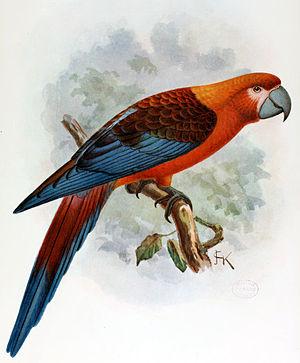
L’Ara tricolore anciennement Ara d'Hispaniola était une espèce endémique de l'île des Pins et de Cuba ainsi que probablement d'Hispaniola. Il était chassé pour sa chair et pour être revendu comme animal de compagnie. Le dernier spécimen prélevé le fut en 1864 et la dernière observation de cet oiseau date de 1885. L'espèce est aujourd'hui considérée comme éteinte.